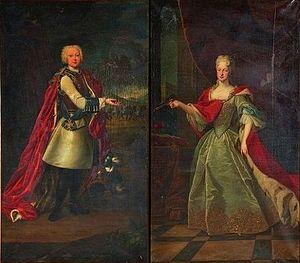
Portrait de Frédéric IV de Saxe (1722-1763), prince-électeur de Saxe en 1763 (2 mois). (2) Portrait de Marie-Josèphe d'Autriche (1699-1757), Reine consorte de Pologne, mère de Frederic IV Christian de Saxe.